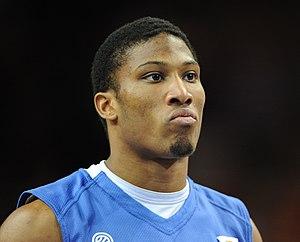
Andrew Albicy durant l'EuroBasket 2011.